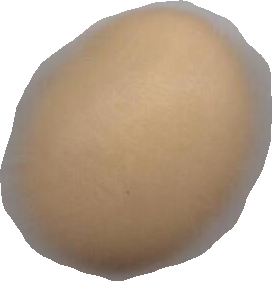
Variety: Dega